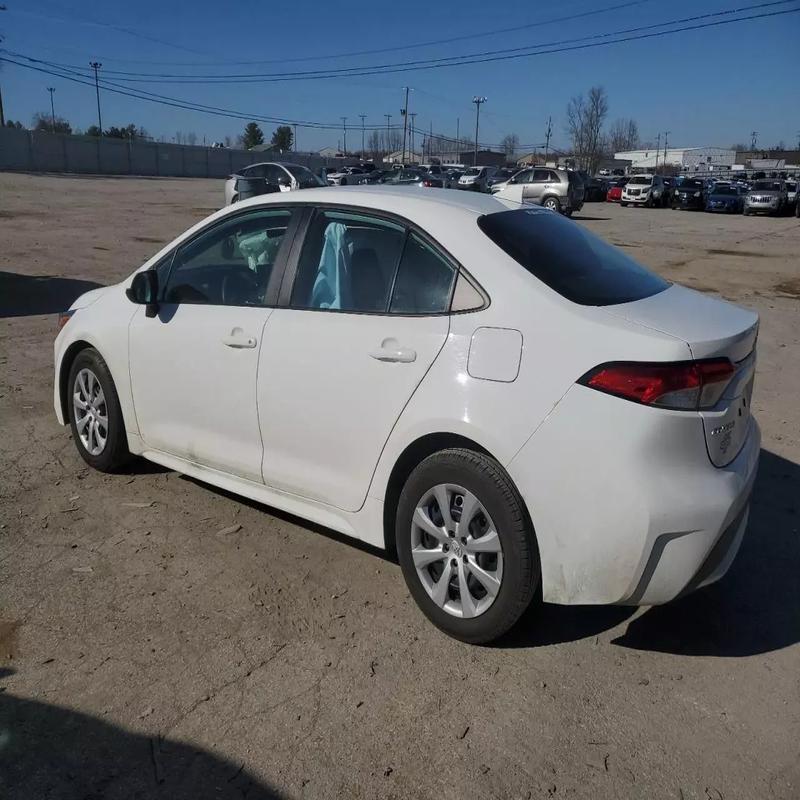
Aucun dommage détecté.
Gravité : aucun